Andronikos Kantakouzenos (1553–1601)

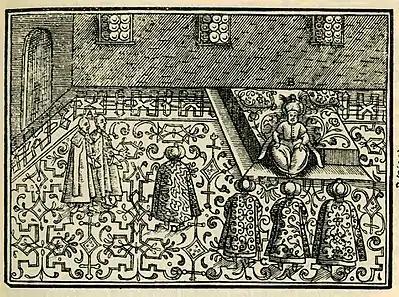
Murad III receiving ambassadors from the Holy Roman Empire. 1608 engraving to Salomon Schweigger's account of the visit

Andronikos was born from Şeytanoğlu's first marriage. His stepmother, a Romanian, was either the daughter of Mircea Ciobanul and Doamna Chiajna or, contrarily, of Mircea III Dracul. Andronikos was the one of several children: Şeytanoğlu had two other much younger sons, Demetrios (born 1566) and John (born 1570), and at least two daughters, one of whom was Andronikos' senior. The recipient of a classical education at his father's palace in Anhialo, Andronikos learned to speak and write in Greek, Italian, German, Neo-Latin, and Ottoman Turkish. During his son's early years, Şeytanoğlu pursued a political alliance with the Rhali merchants, marrying Andronikos' elder sister to one member of that family, setting her a dowry at 40,000 ducats. Another sister reinforced the family's genealogical claims by marrying Anthony Kantakouzenos, a merchant from the Crimean Khanate. In 1576, Şeytanoğlu oversaw the marriage between Andronikos and Irene, daughter of the merchant Jacob Rhali from Edirne.